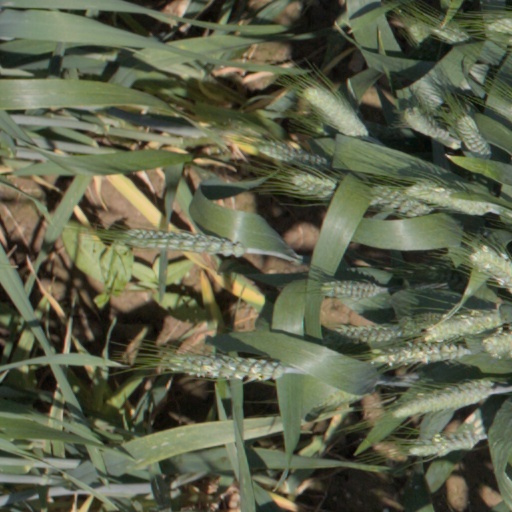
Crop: wheat